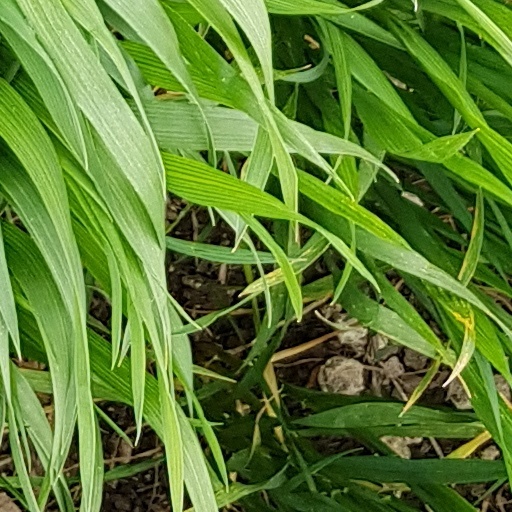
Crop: wheat